Italian Uruguayans

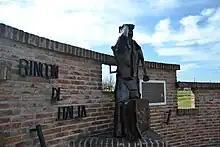
Monument to the Italian in Young

The name of one of the two most important football teams in Uruguay, the Peñarol (the other is the Club Nacional de Football), comes from the deformation of Pinerolo, the town of origin of Giovanni Battista Crosa, Spanishized as Juan Bautista Crosa, a Piedmontese immigrant. Crosa arrived in Uruguay in 1765 where he set up a farm and later, on the same plot, he opened a grocery store called "El Penareul". Due to the customs of the time it was common for the immigrants' country of origin to appear in the registry documents, thus Crosa began to appear as Crosa Pinerolo, later Spanishized as Crosa Peñarol. The area in which he had settled was renamed Villa Peñarol; Crosa died in 1790. Another theory states that the name of the football club could derive from another Italian colonist, the farmer Pedro Pinerolo, who on his arrival in the town would have lost his original surname with the name of his hometown. There is also another less important club that represented the Italian community, the Club Sportivo Italiano, which managed to play in the Uruguayan Segunda División. Miguel Andreolo, originally from Salerno, also represented the Italy national football team and was world champion at the 1938 FIFA World Cup, also being included in the All-Star Team for the competition. Andreolo's was the only case of a football player born in Uruguay and world champion with a national team other than that of Uruguay.